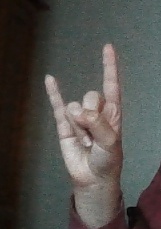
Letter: la